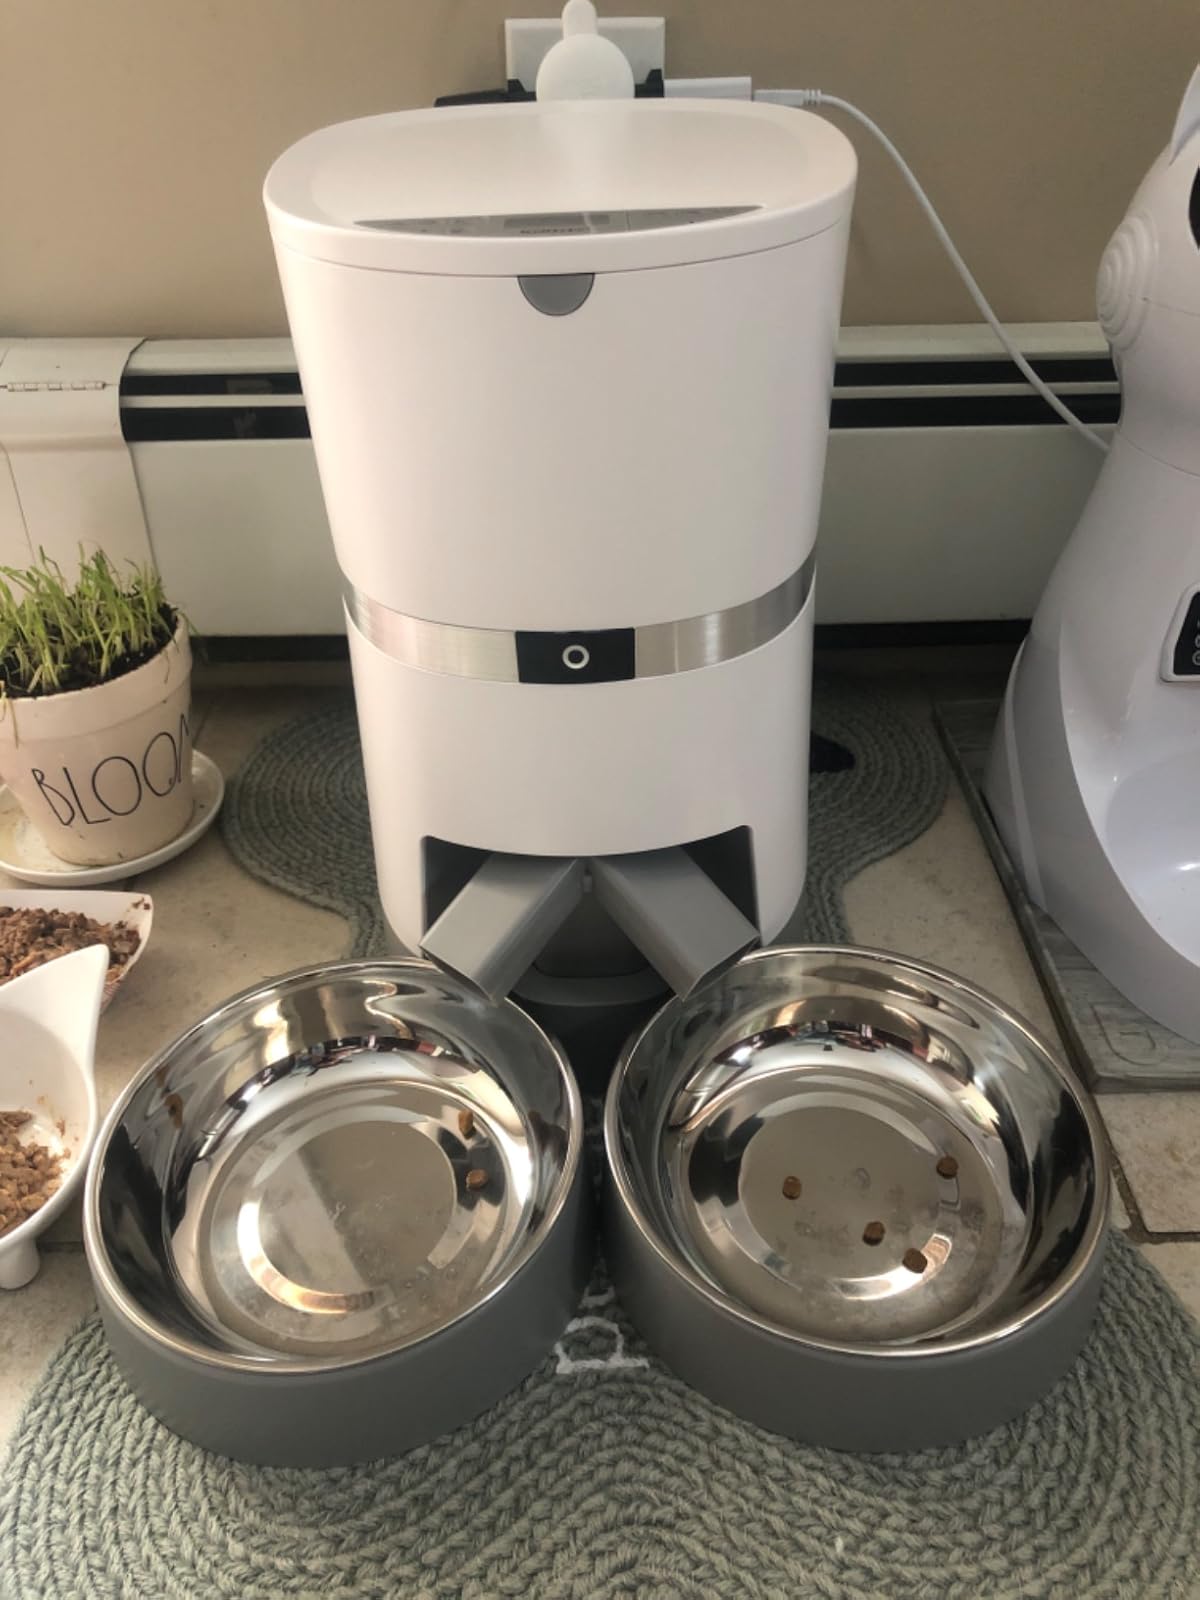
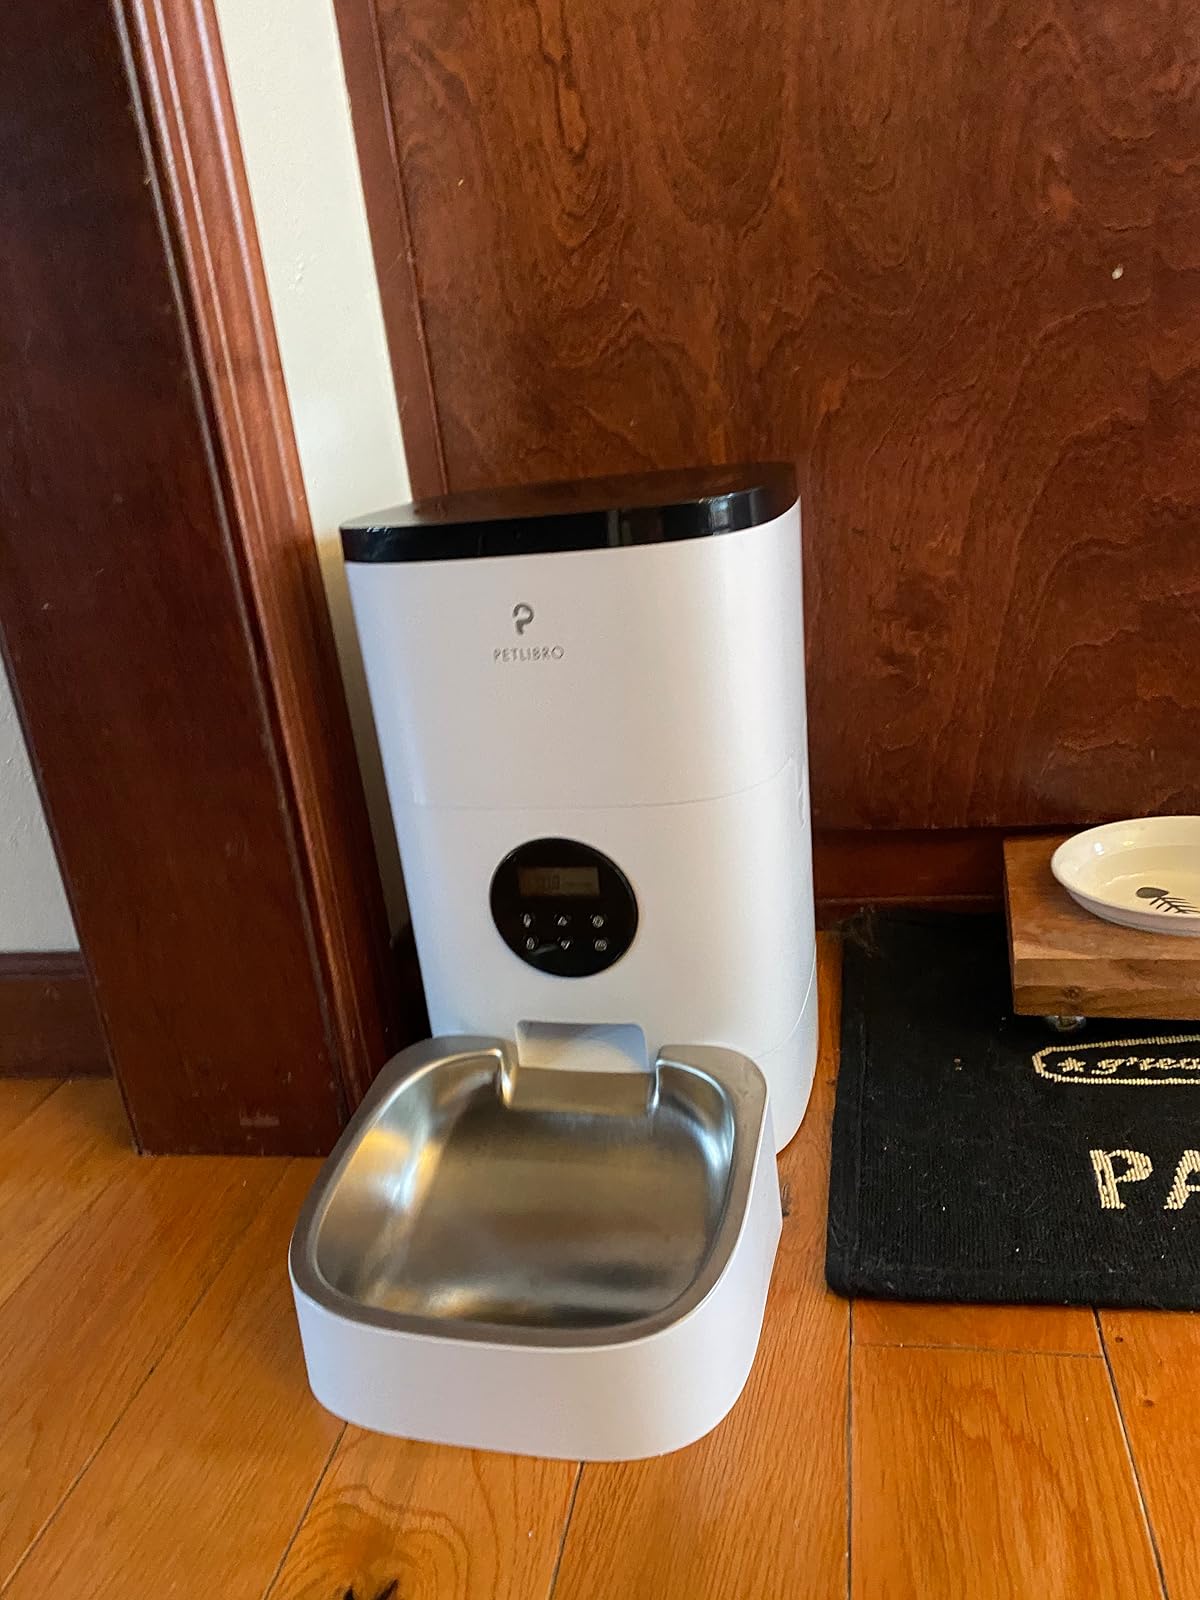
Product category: items_feeder
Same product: no